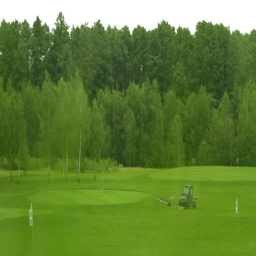
special car collecting balls on the golf course .